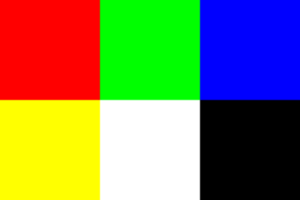
Le portable pixmap file format, le portable graymap file format et le portable bitmap file format sont des formats de fichier graphique utilisés pour les échanges. Ils ont été définis et sont utilisés par le projet NetPBM. Ils proposent des fonctionnalités élémentaires et sont utilisés pour convertir les fichiers de type pixmap, graymap et bitmap entre différentes plateformes. Plusieurs applications désignent cet ensemble de trois formats comme le format PNM.